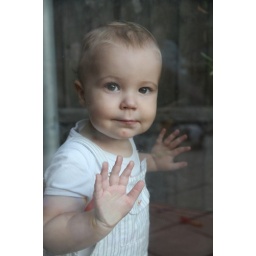
Mime artist - trapped in a glass box